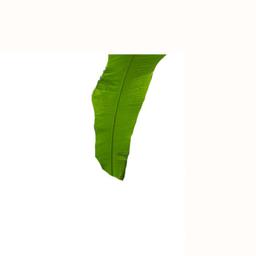
Label: BHIMKOL